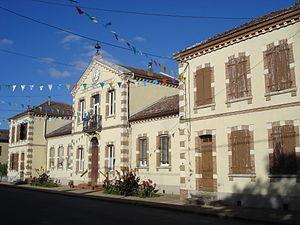
La mairie et l'école de Saint-Laurent (Haute-Garonne, France).
Saint-Laurent est une commune française située dans le département de la Haute-Garonne, en région Occitanie.